Conrad B. Harrison

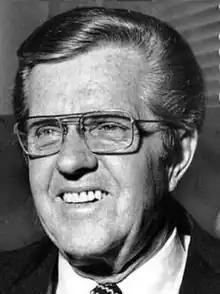

Conrad Bullen Harrison (July 15, 1911 – February 12, 2008) was the 28th mayor of Salt Lake City, Utah, United States, from 1974 to 1976. He was appointed as a replacement for Jake Garn, who was elected to the United States Senate in 1974.